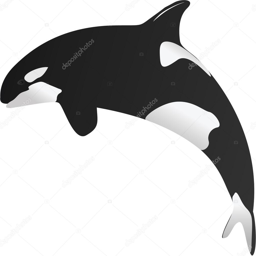
the illustration of killer whale --